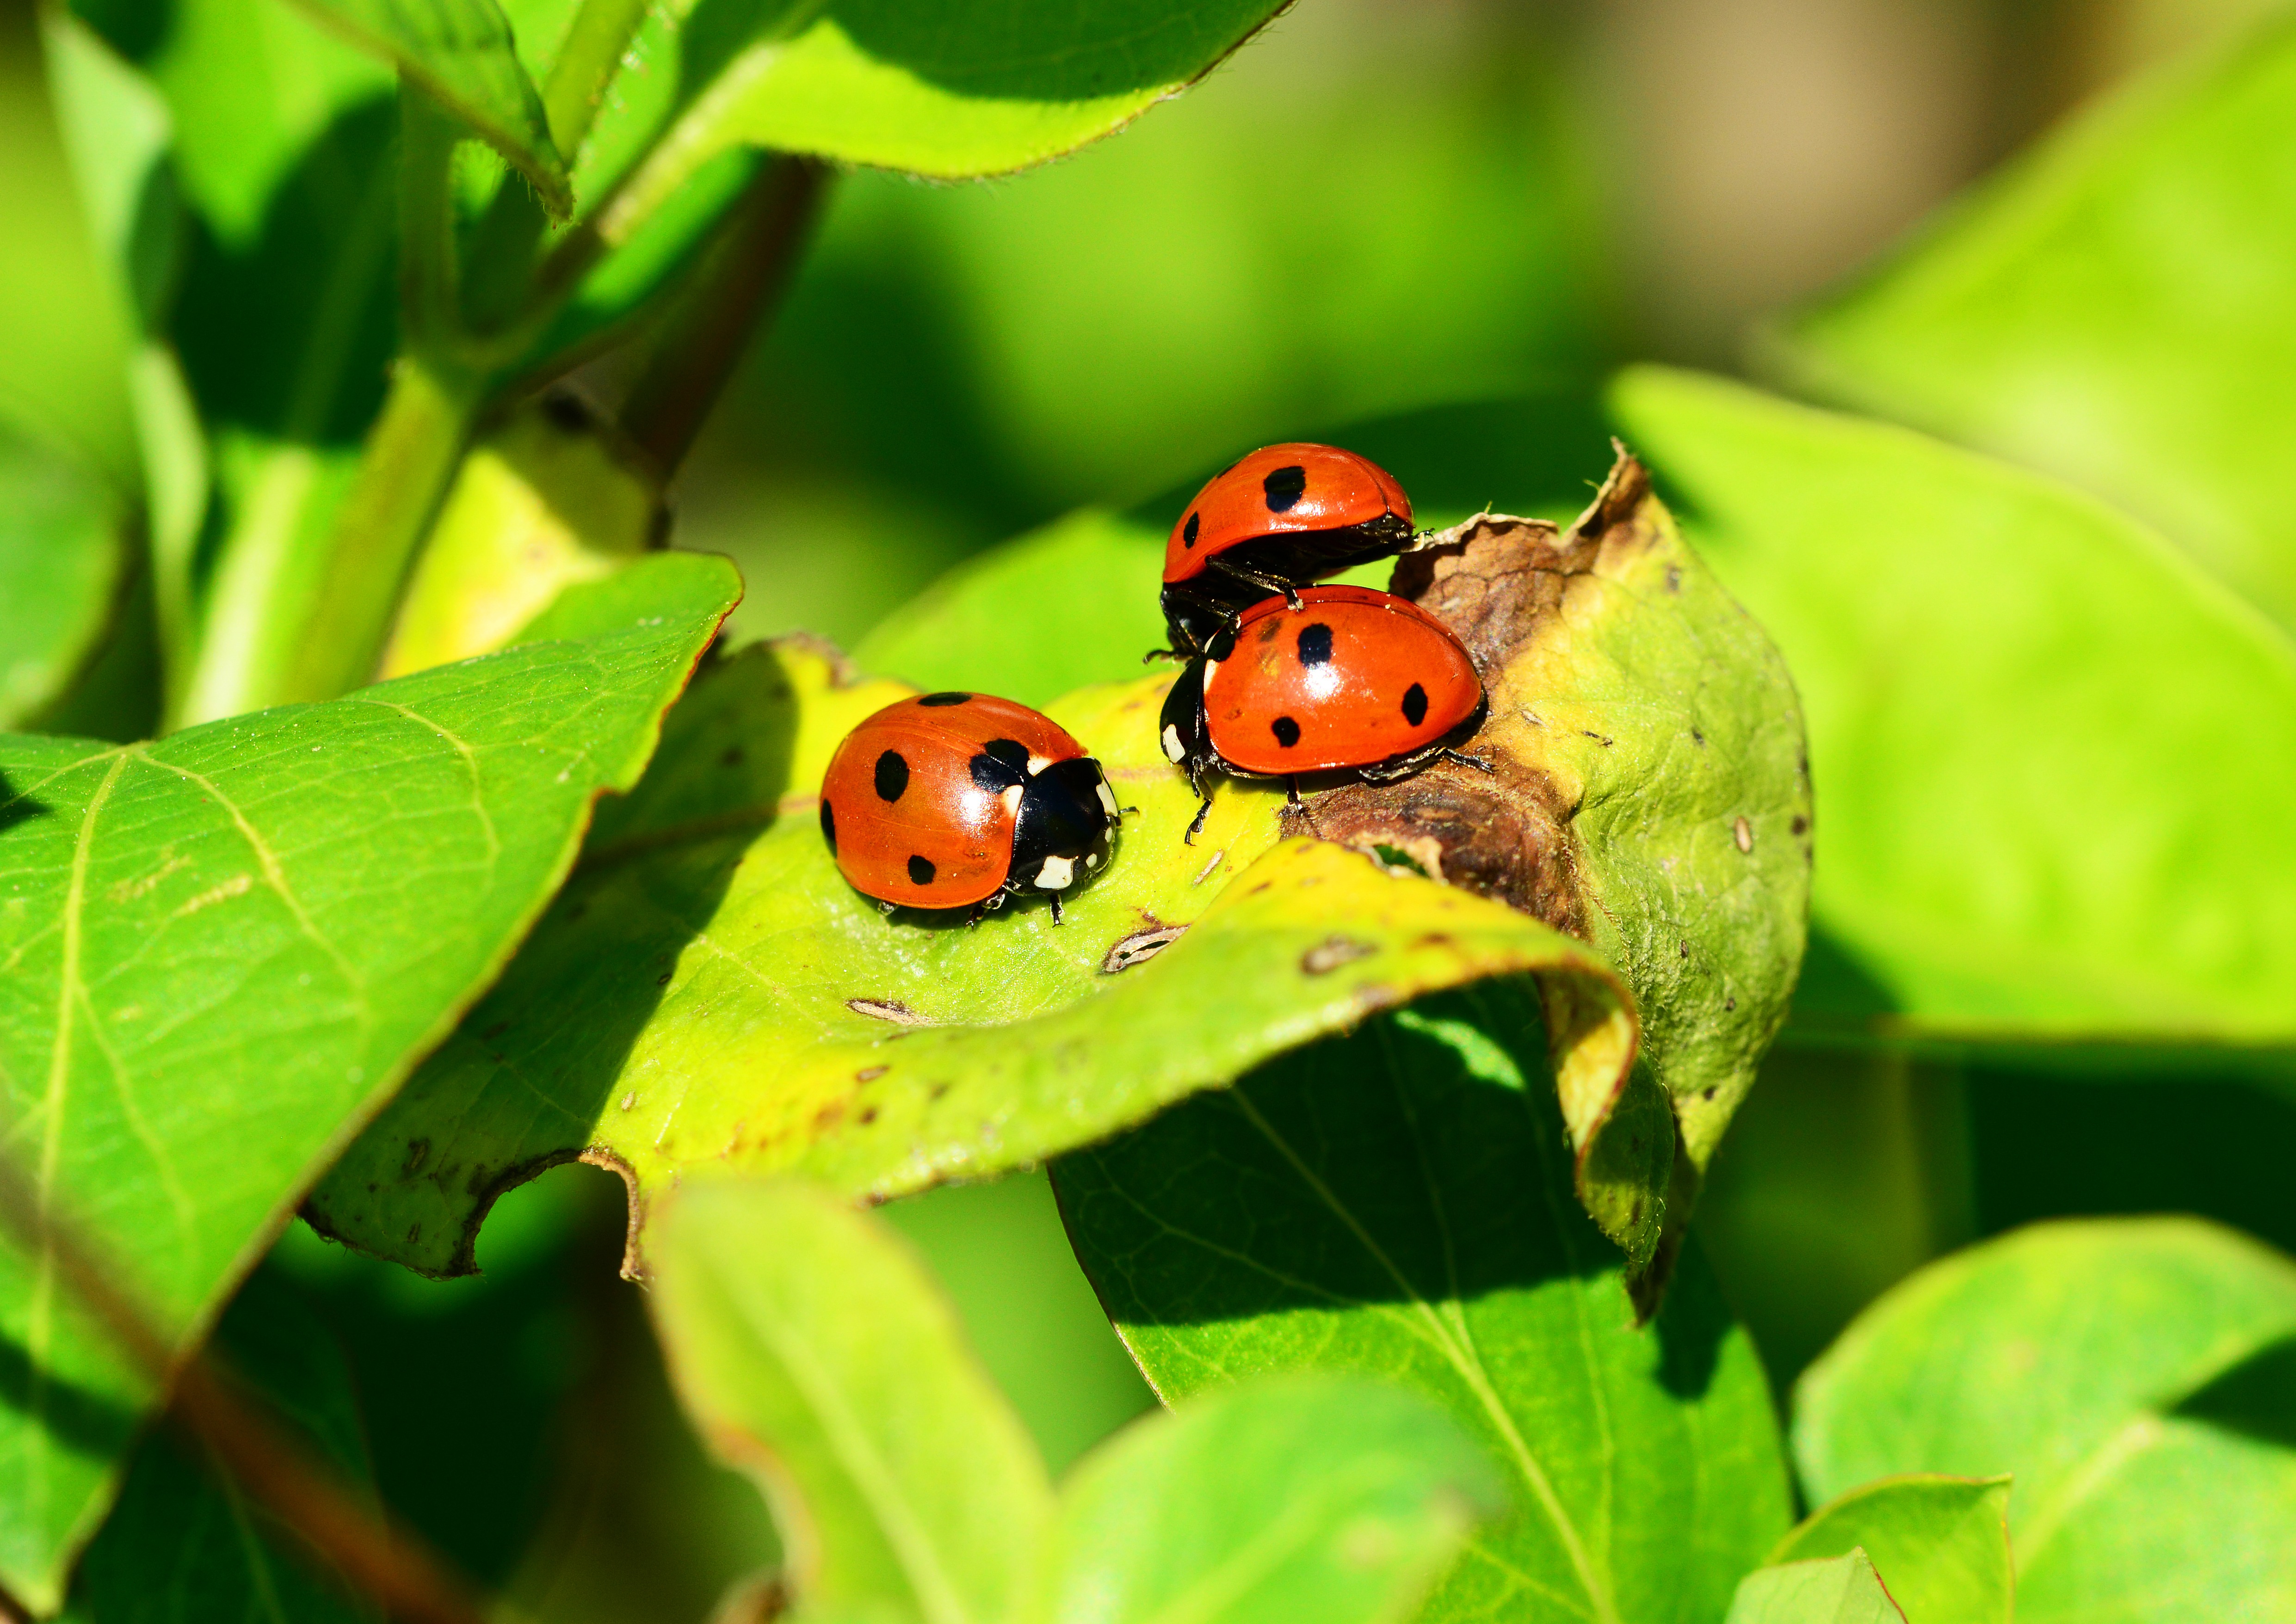
nature, group, flower, wildlife, green, insect, ladybug, fauna, ladybird, invertebrate, close up, detail, beetle, macro photography, winged insect, leaf beetle, coccinella septempunctata, seven spot ladybird